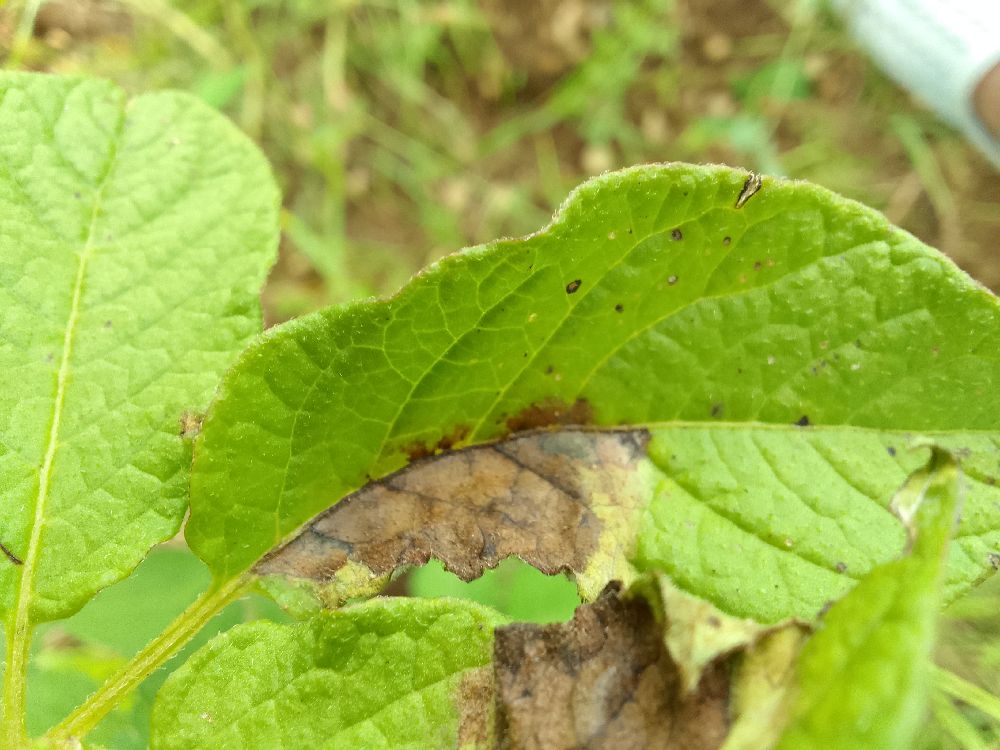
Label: Late blight